Japanese aircraft carrier Hiryū

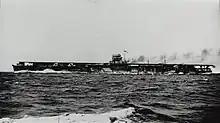
"Hiryū" running her speed trials, 28 April 1939

"Hiryū" was fitted with four geared steam turbine sets with a total of , each driving one propeller shaft using steam provided by eight Kampon water-tube boilers. The turbines and boilers were the same as those used in the s. The ship's power and slim, cruiser-type hull with a length-to-beam ratio of 10:1 gave her a speed of and made her the fastest carrier in the world at the time of her commissioning. "Hiryū" carried of fuel oil which gave her a range of at . The boiler uptakes were trunked to the ship's starboard side amidships and exhausted just below flight deck level through two funnels curved downward.